Sky position (RA, Dec in degrees): 155.63, 4.582
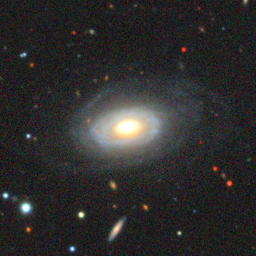
Galaxy morphology: Unbarred Tight Spiral Galaxies